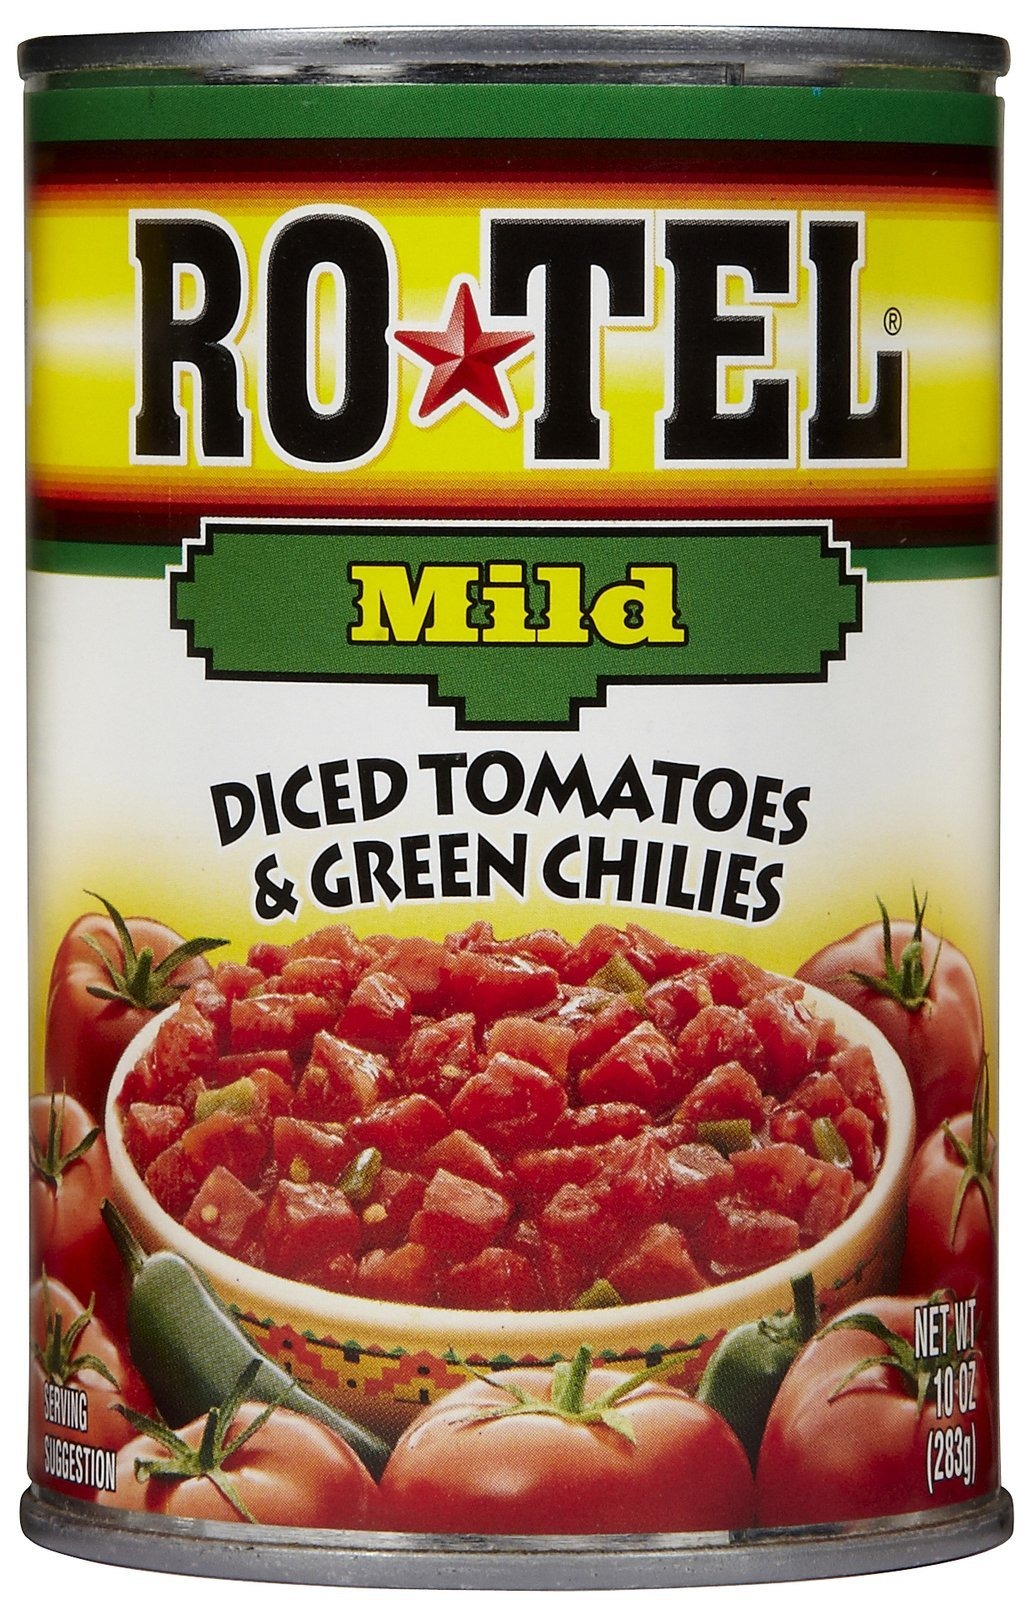
Item Name: Ro-tel Milder Diced Tomatoes & Green Chilies - 10 oz
Value: 10.0
Unit: Fl Oz

Price: 1.58